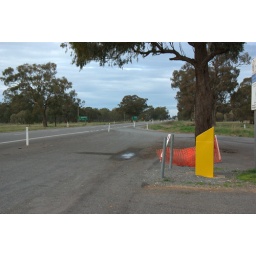
Again! Wow, how many times can you cross the fruit fly line in NSW, it is just rediculous.